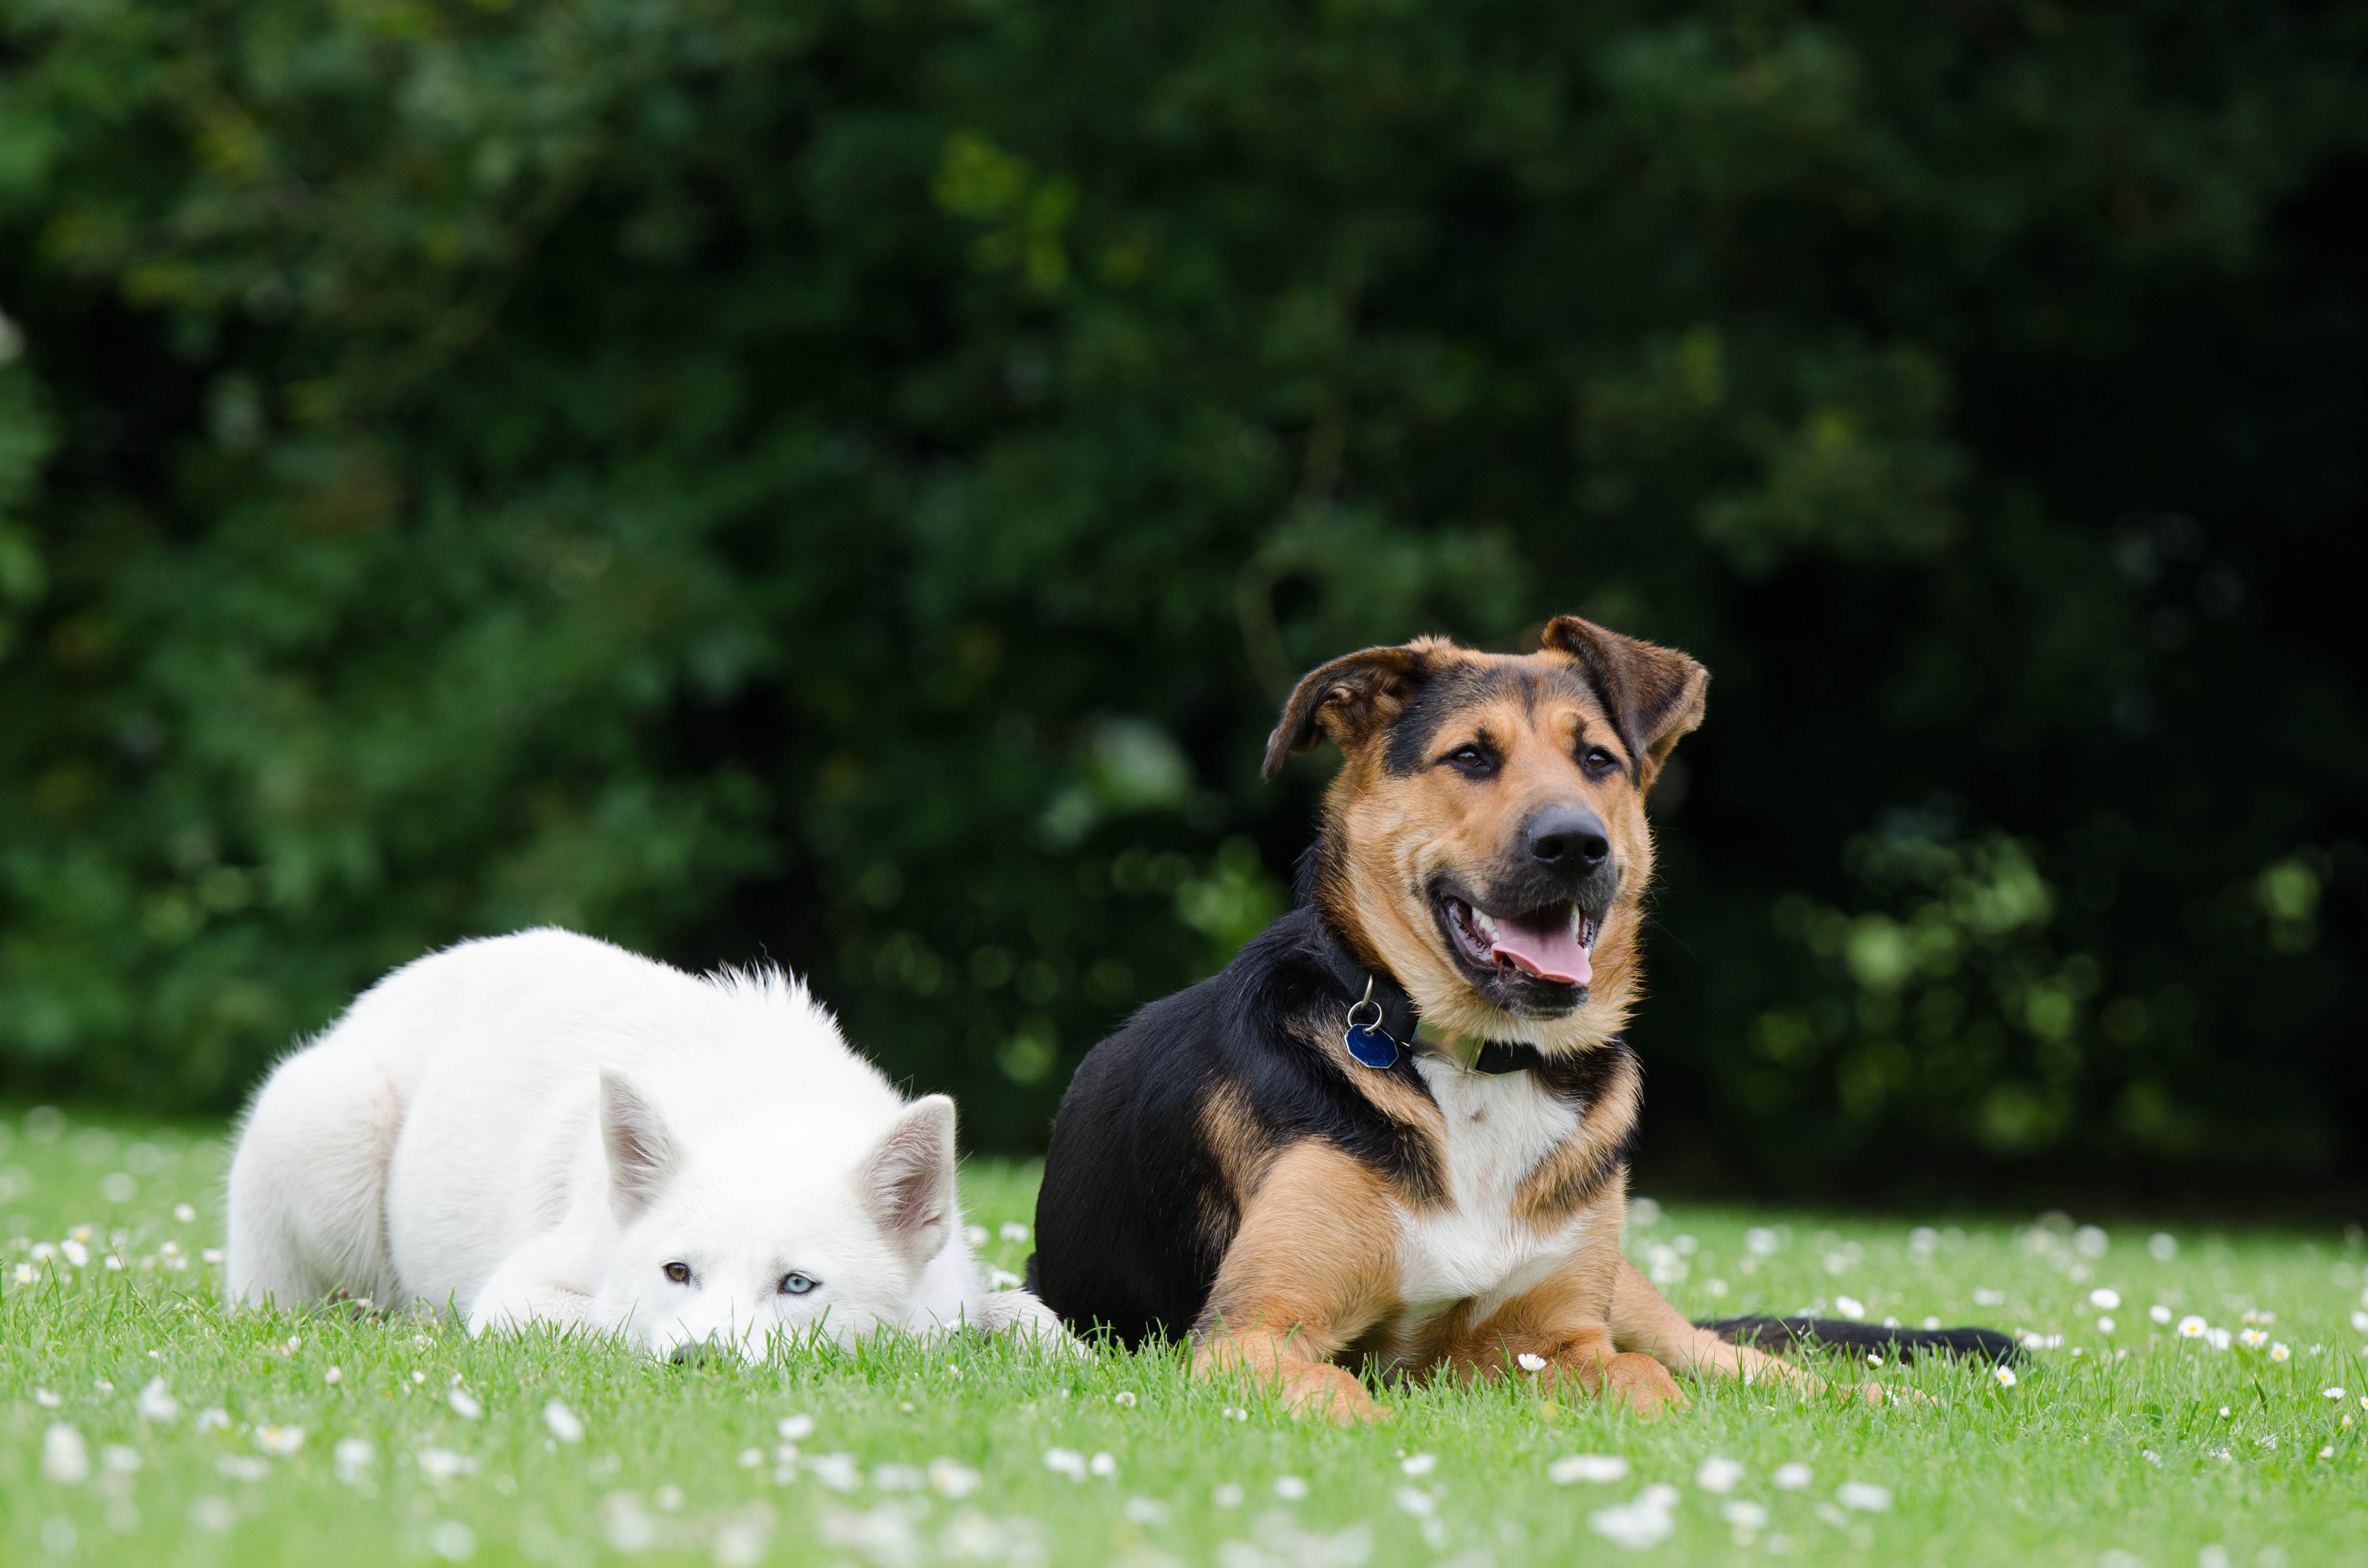
grass, white, puppy, dog, mammal, husky, hybrid, vertebrate, good, dog breed, dog like mammal, dog breed group